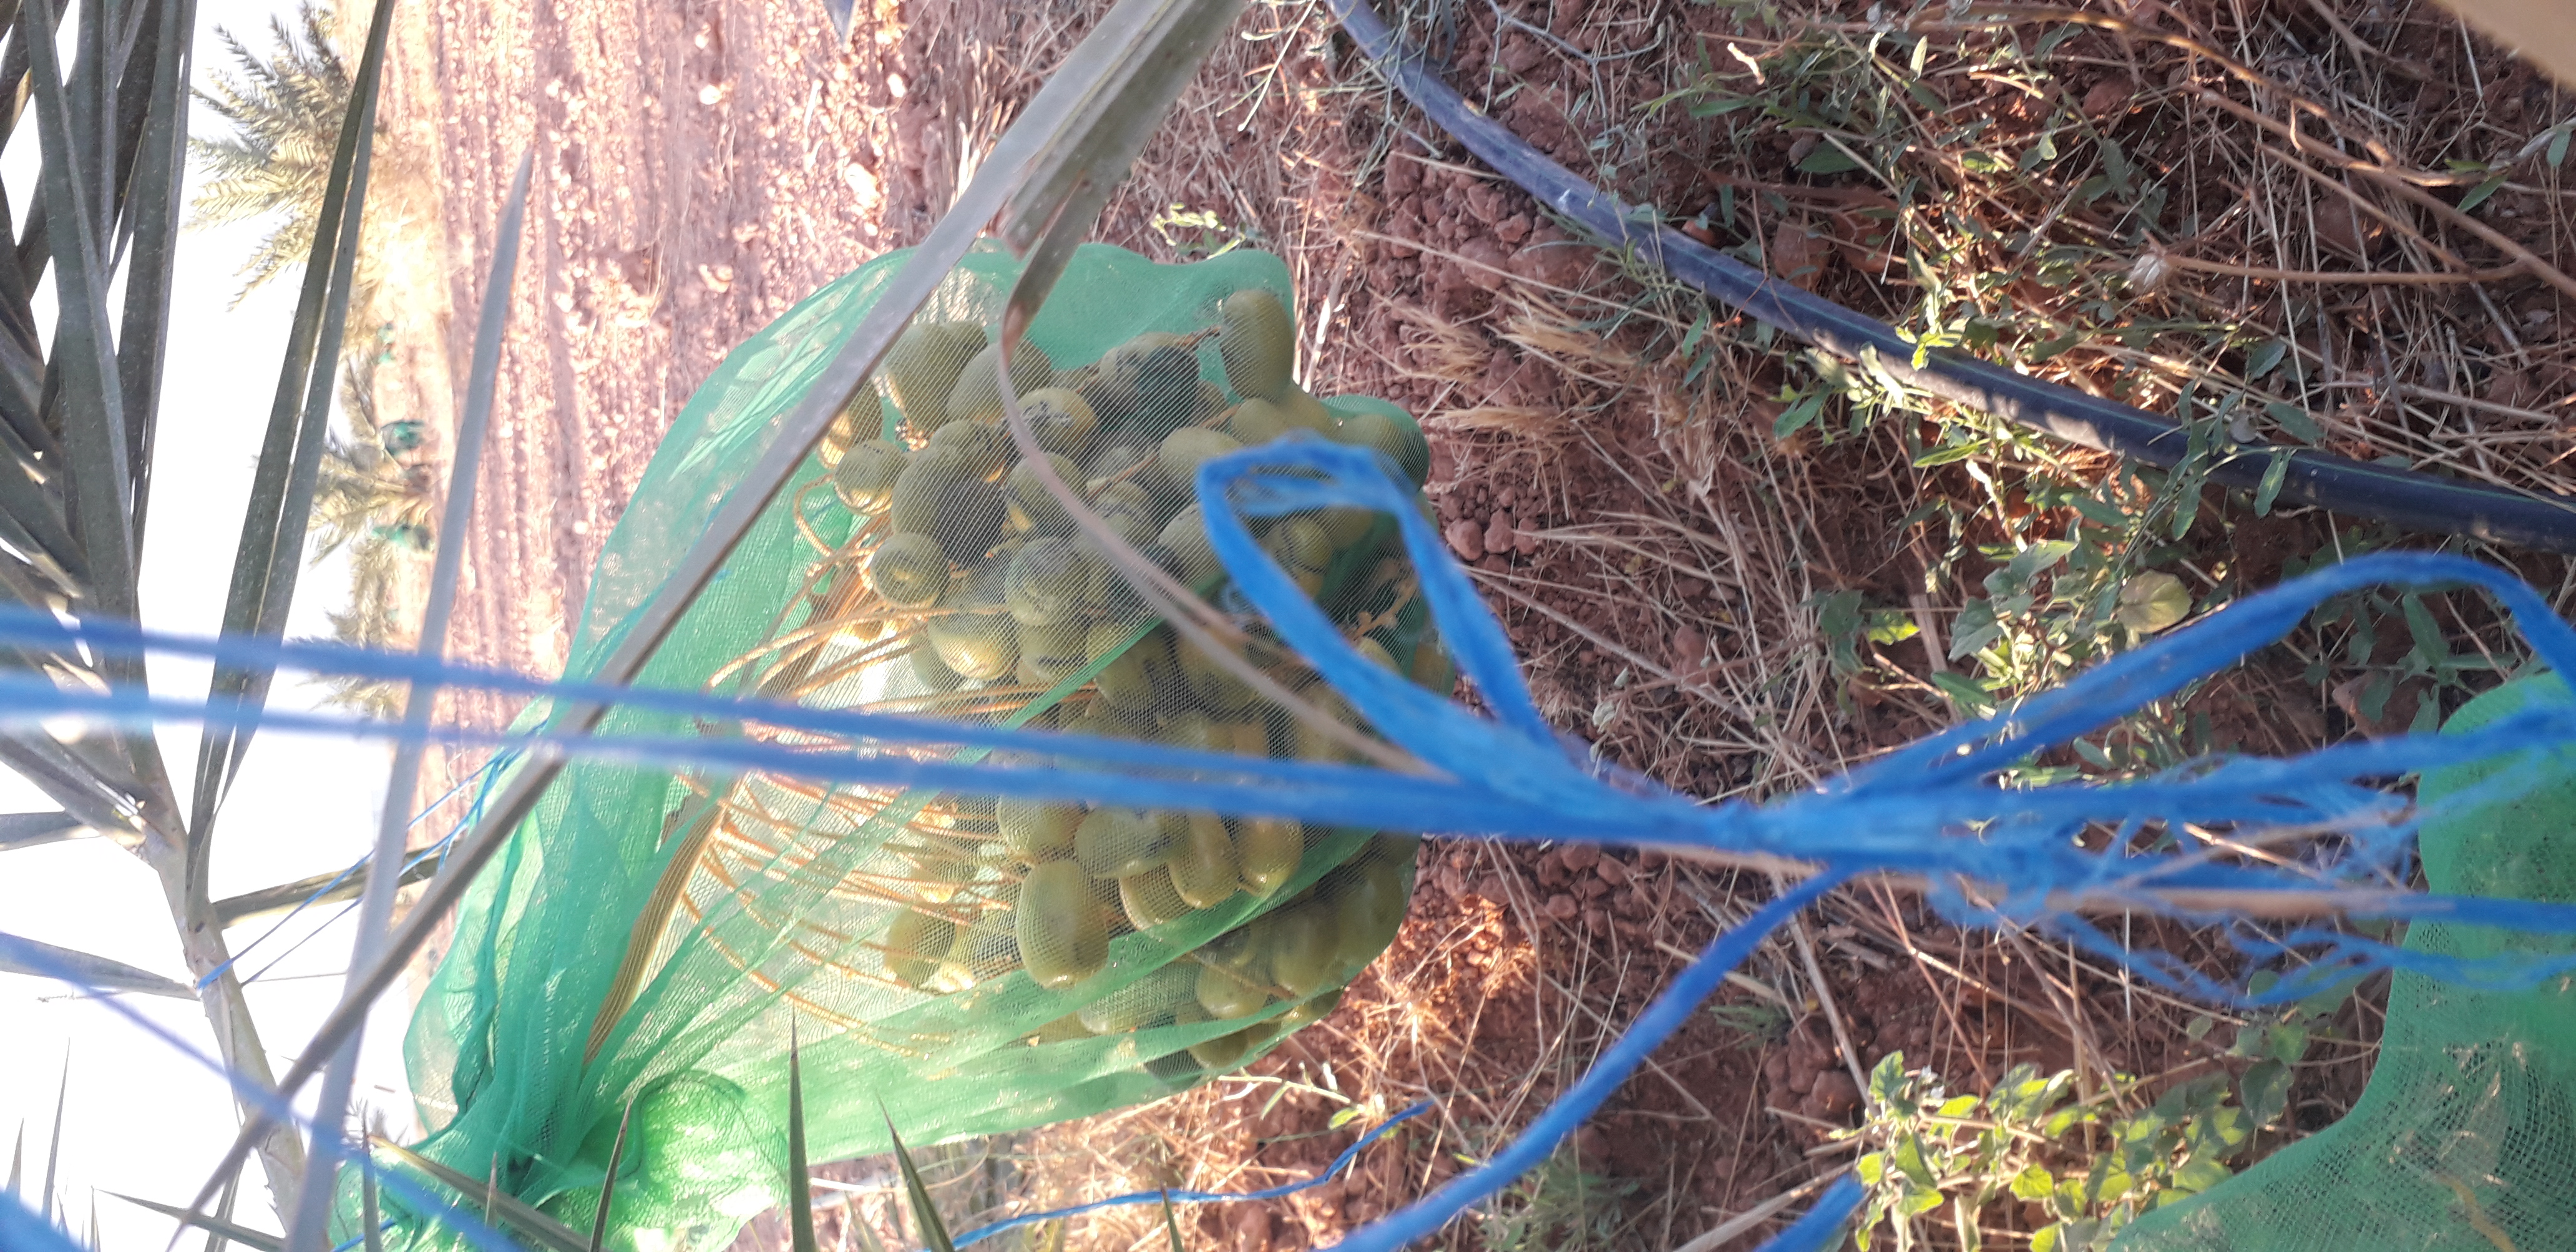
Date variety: Boufagous